Nguyễn Xuân Phúc

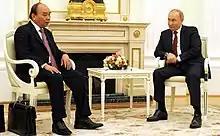

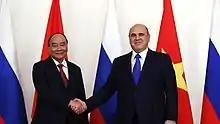
Russian Prime Minister Mikhail Mishustin and President Nguyen Xuan Phúc

On 5 April 2021, Phúc was elected the 10th President of Vietnam, during a meeting session of the National Assembly, succeeding Nguyễn Phú Trọng who had previously announced his resignation from the role. He was the only nominated candidate for the role, the first incumbent Prime Minister to be elected President by the National Assembly, and the first Prime Minister to be elected President since Ho Chi Minh in 1945.